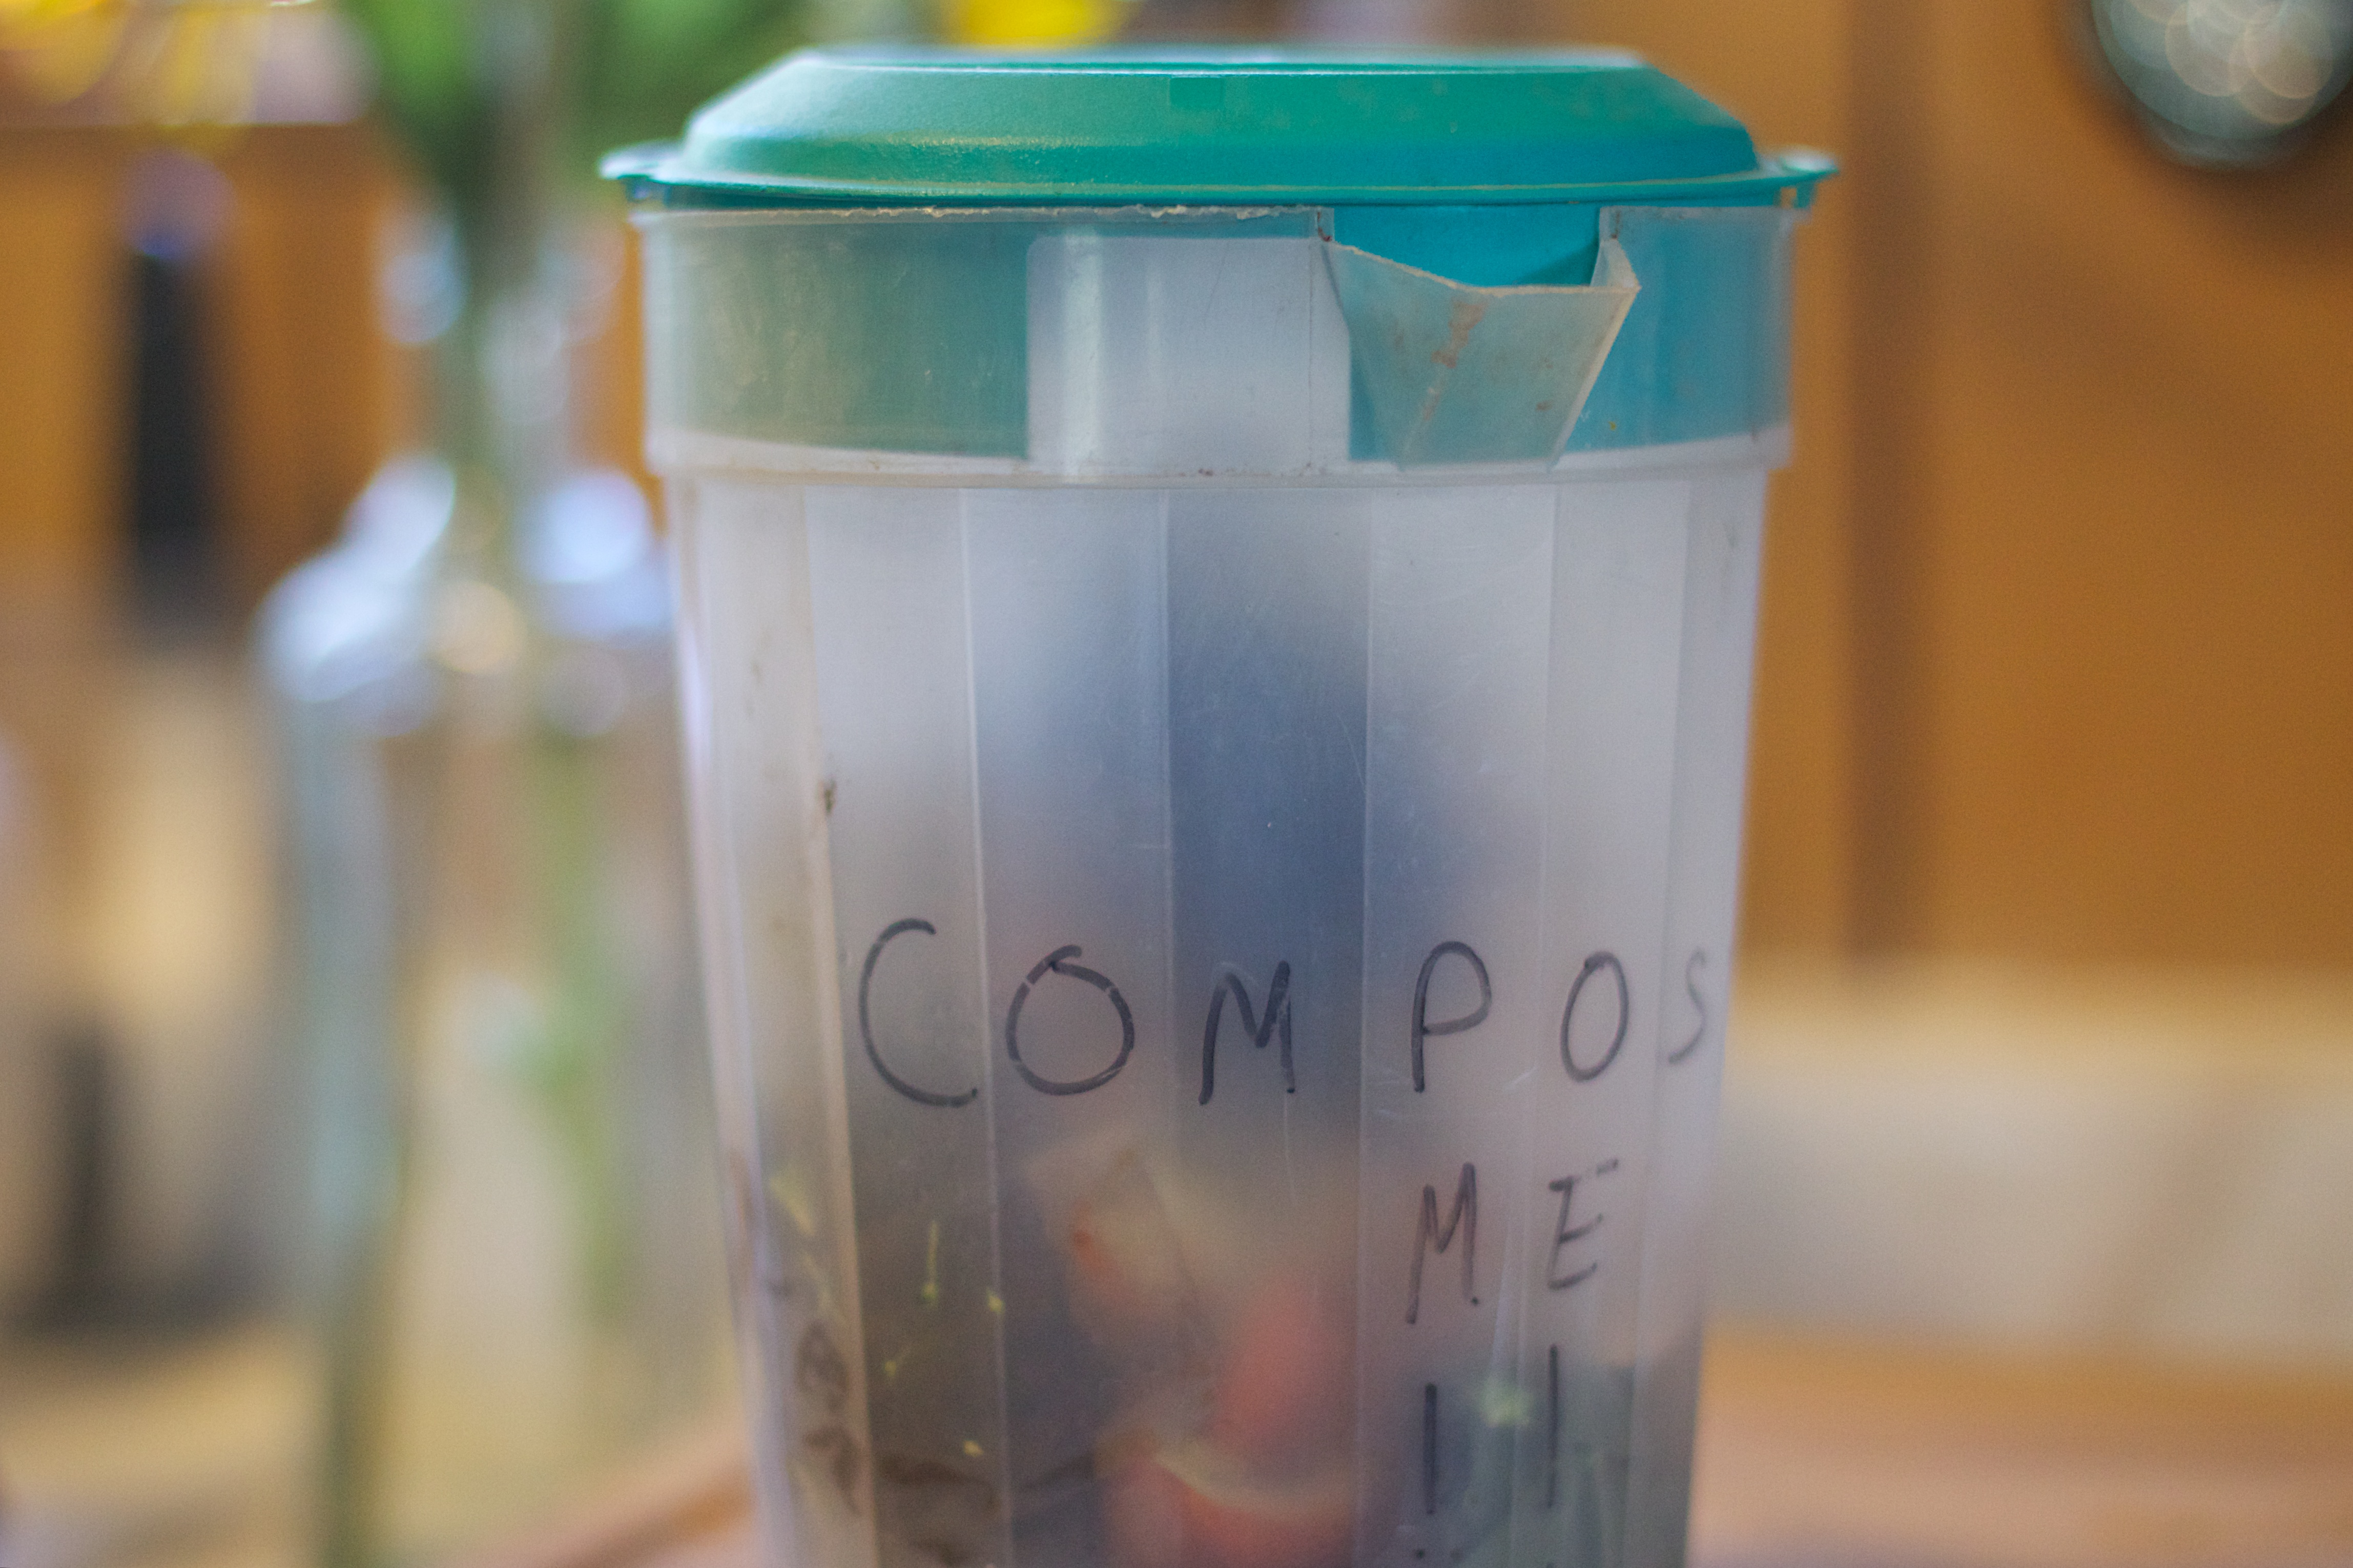
glass, drink, bottle, lighting, dailycreate, tdc179